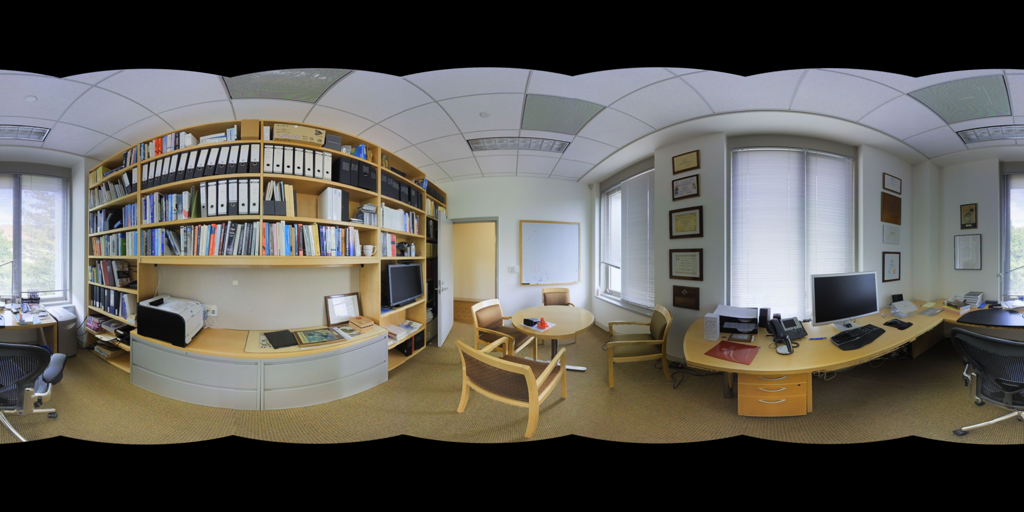
Referred object: Computer display facing away from the window

Referred object: the wooden bookshelf filled with binders